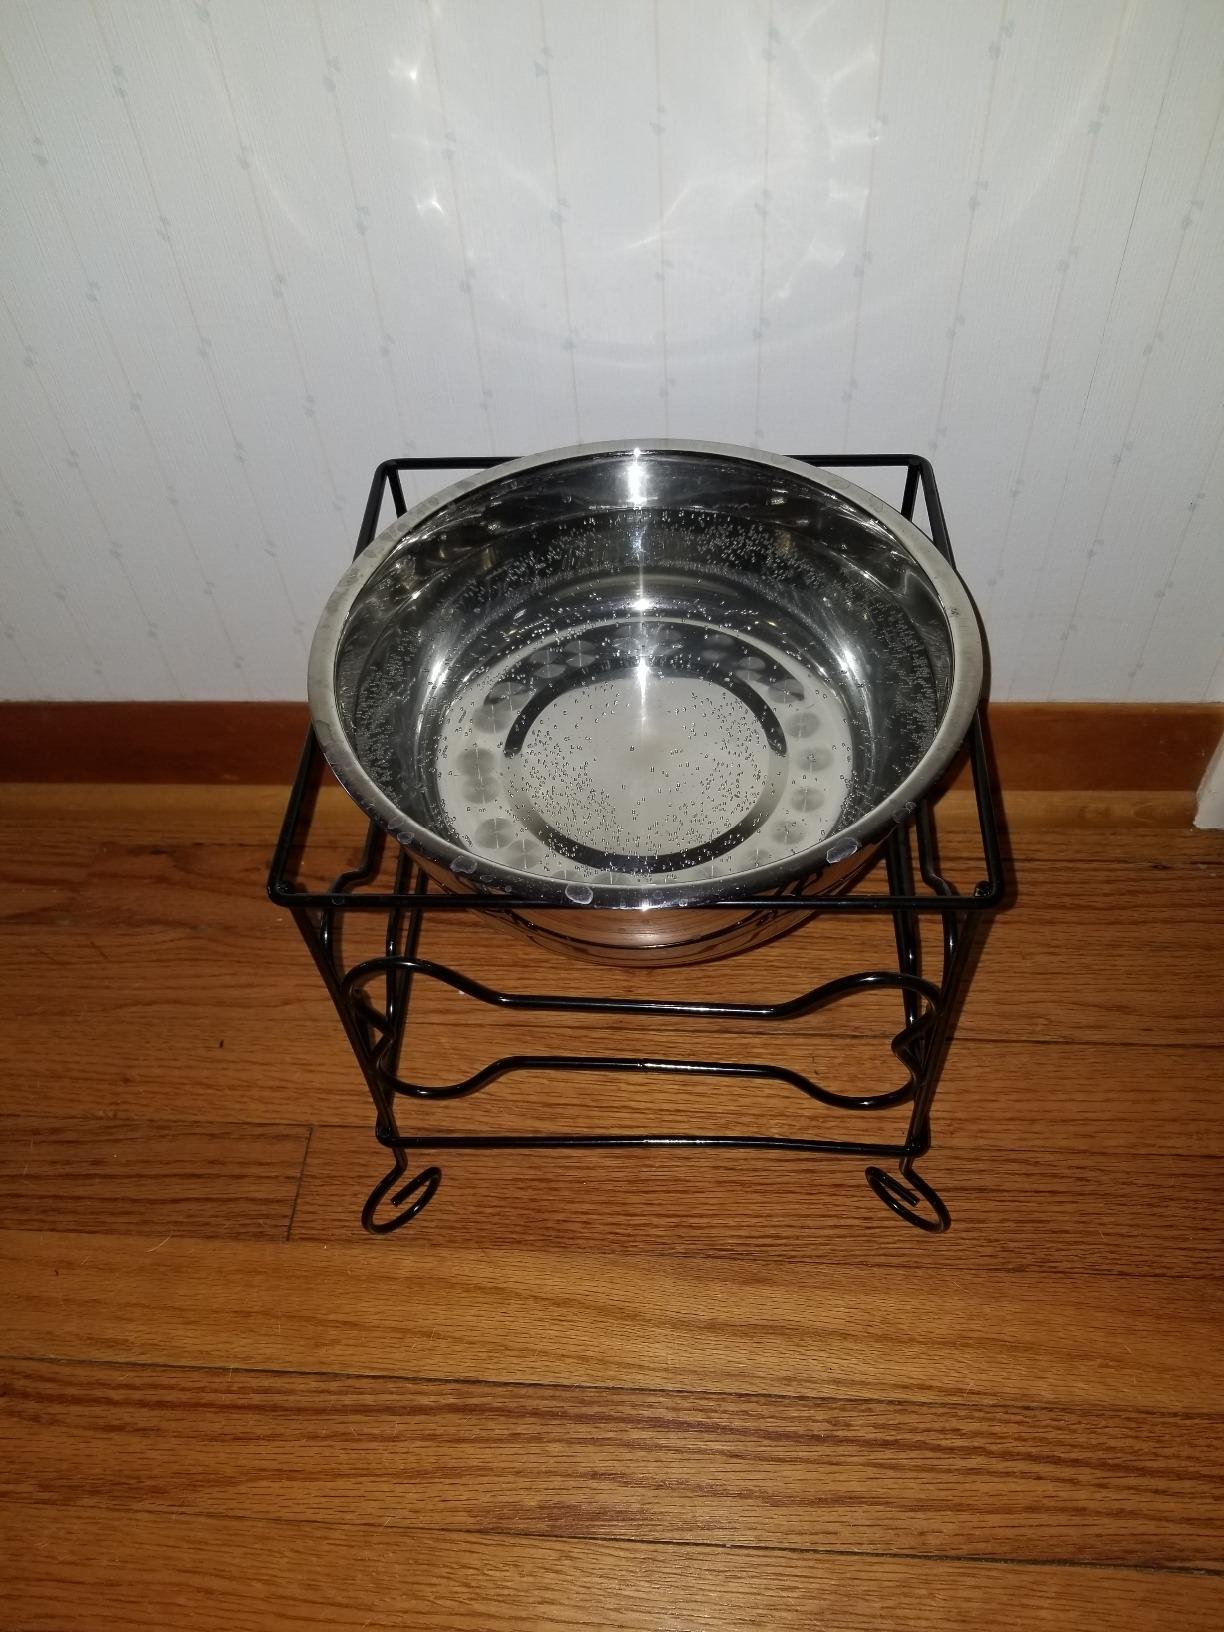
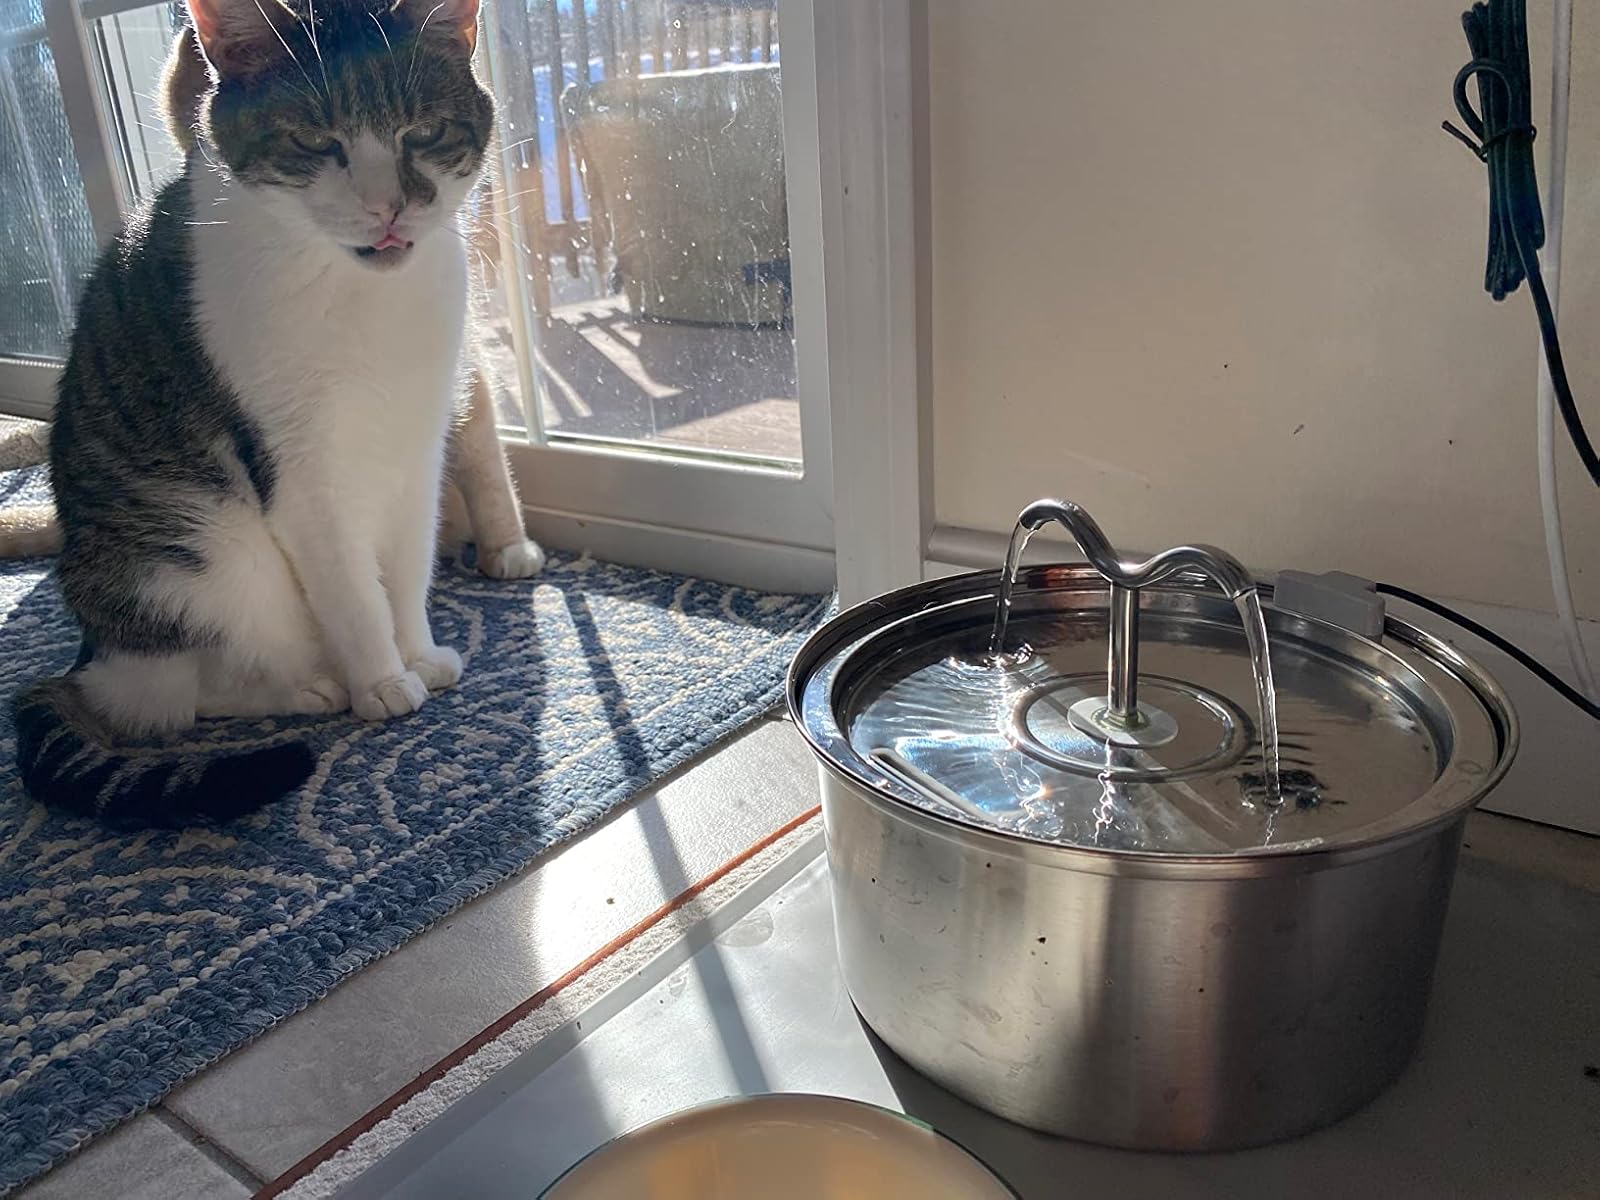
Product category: items_bowl
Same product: no